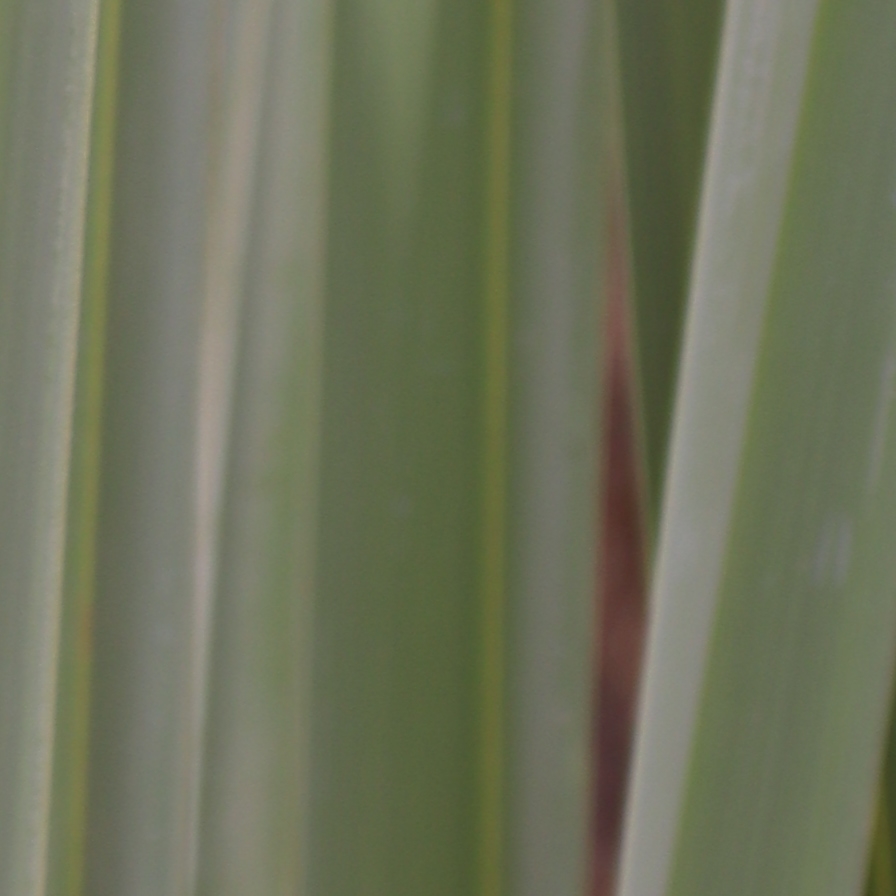
Label: Healthy